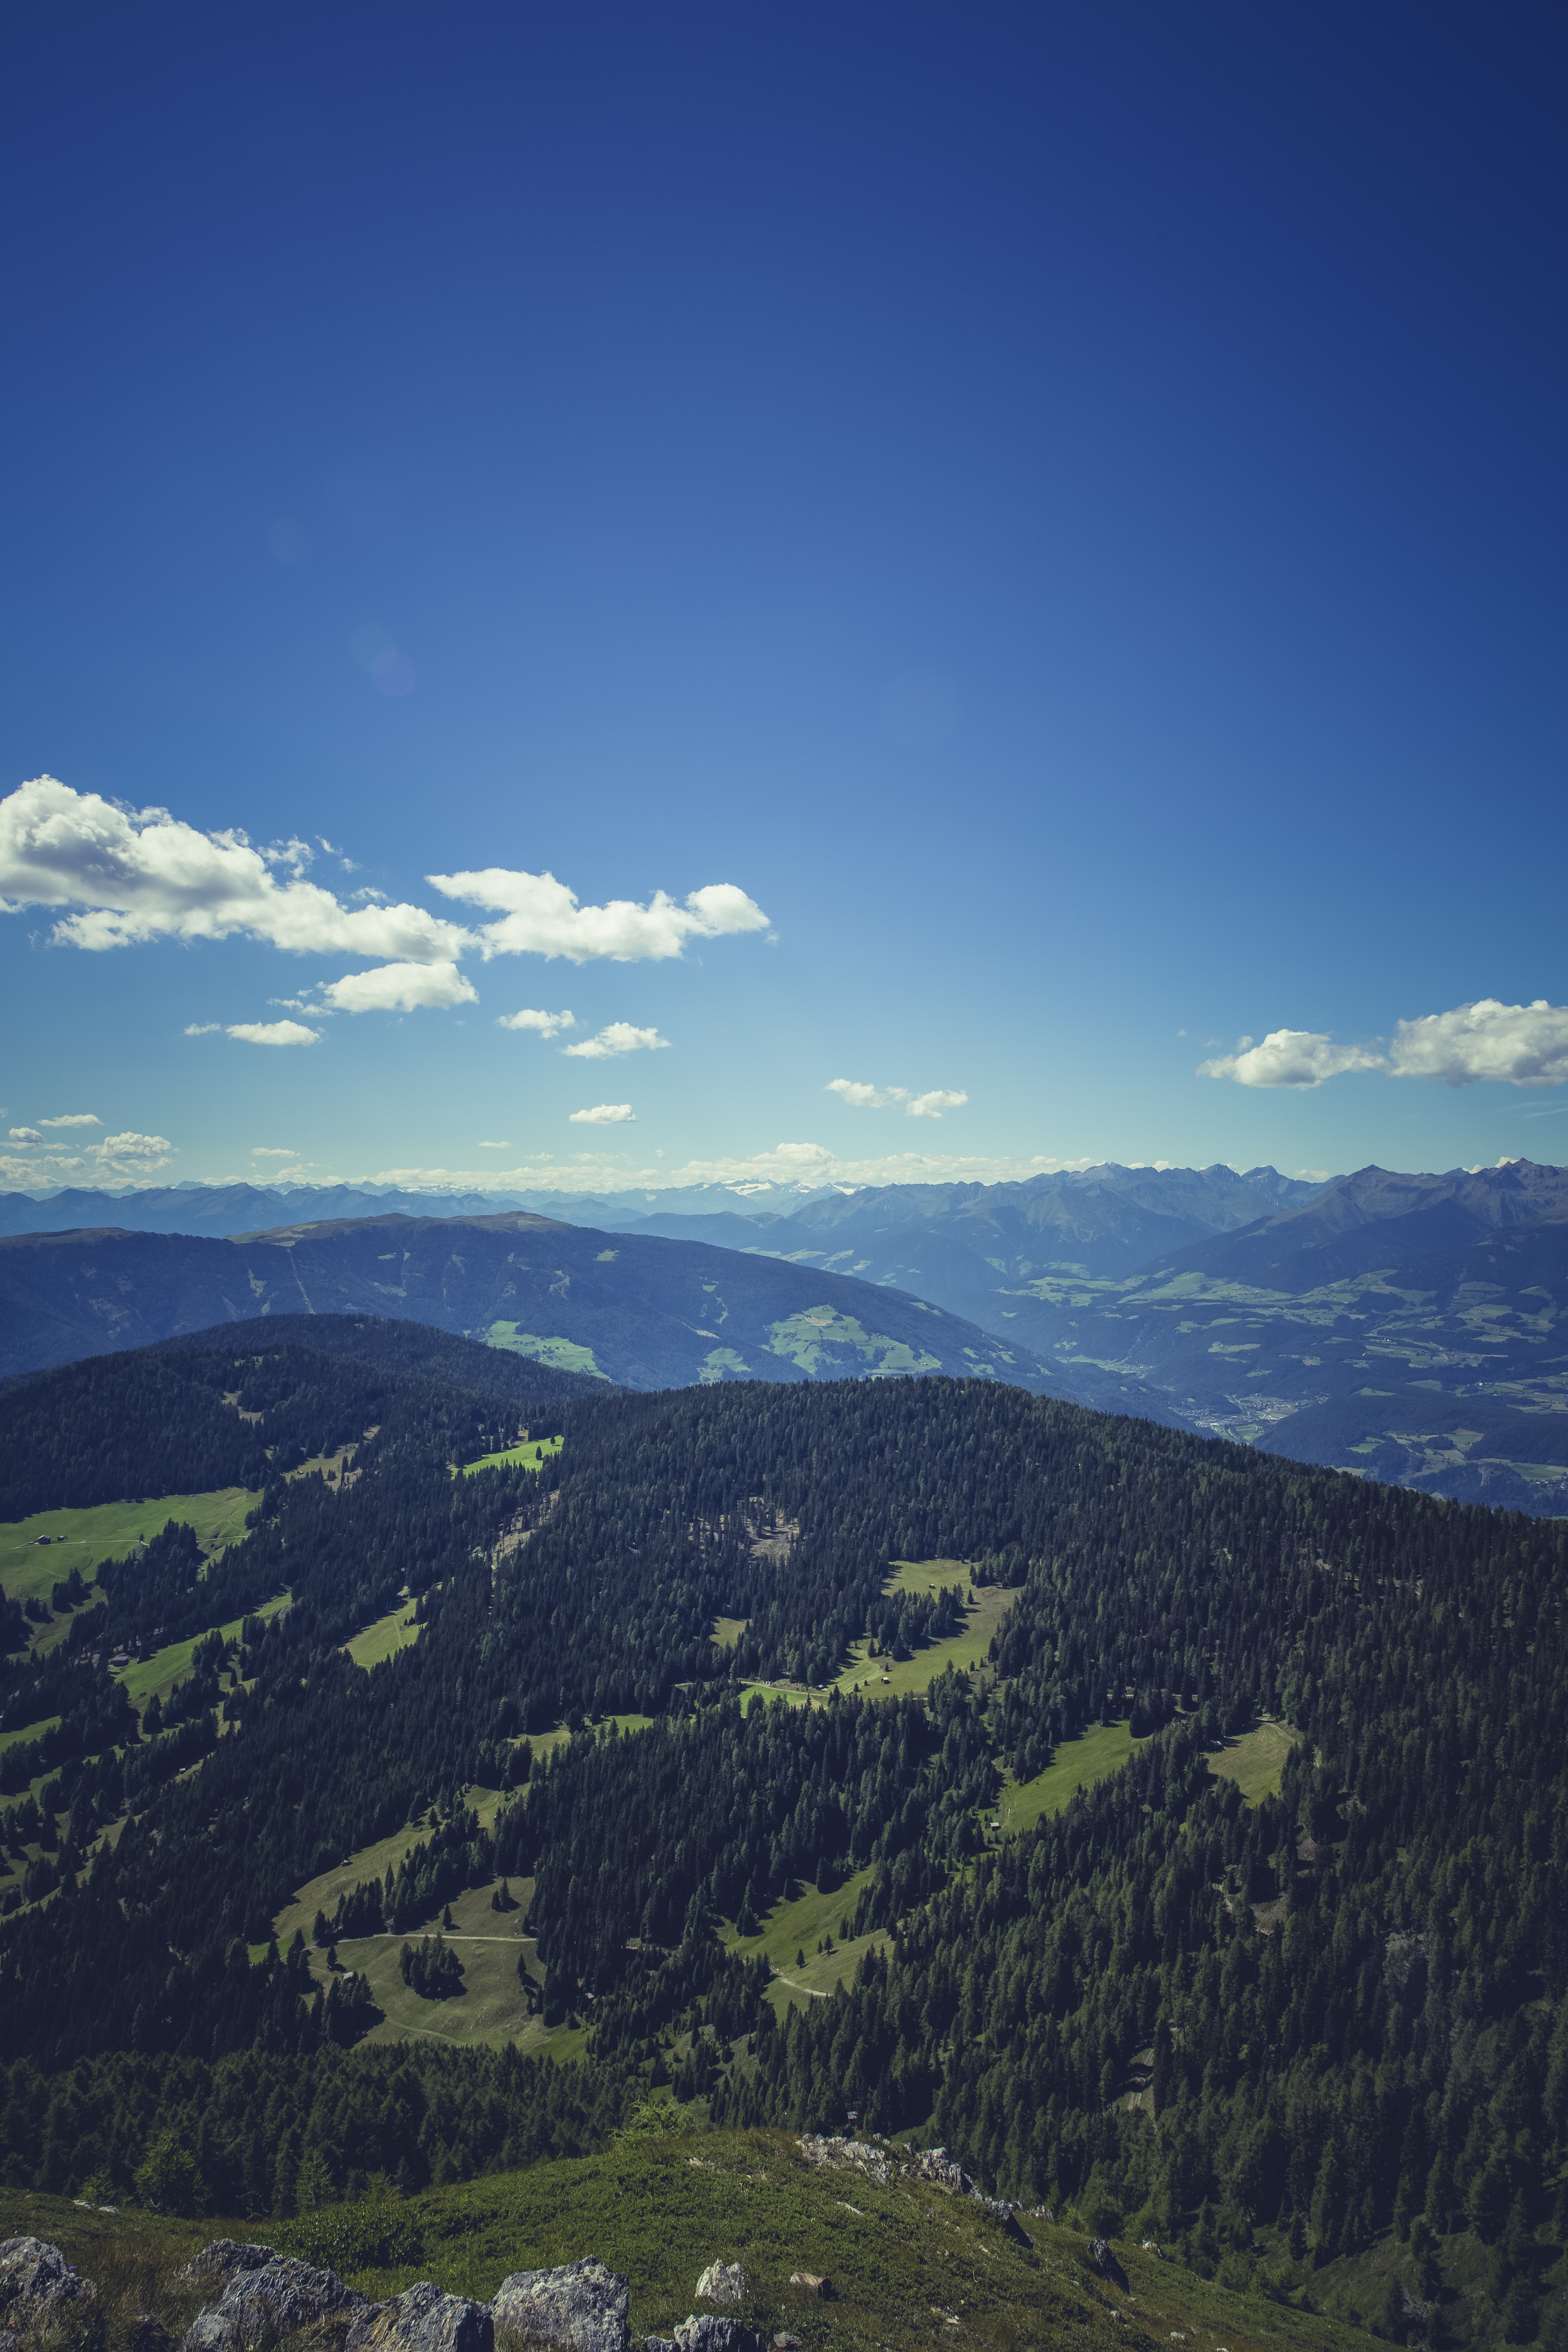
landscape, nature, forest, rock, horizon, mountain, cloud, sky, hiking, meadow, hill, view, mountain range, holiday, italy, alpine, tourism, leisure, ridge, summit, mountaineering, trees, places of interest, fields, mountains, alps, plateau, viewpoint, destination, more, dolomites, distant view, foresight, landform, south tyrol, north italy, nature park, aerial photography, geographical feature, mountainous landforms